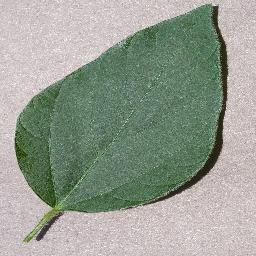
Label: Soybean___healthy